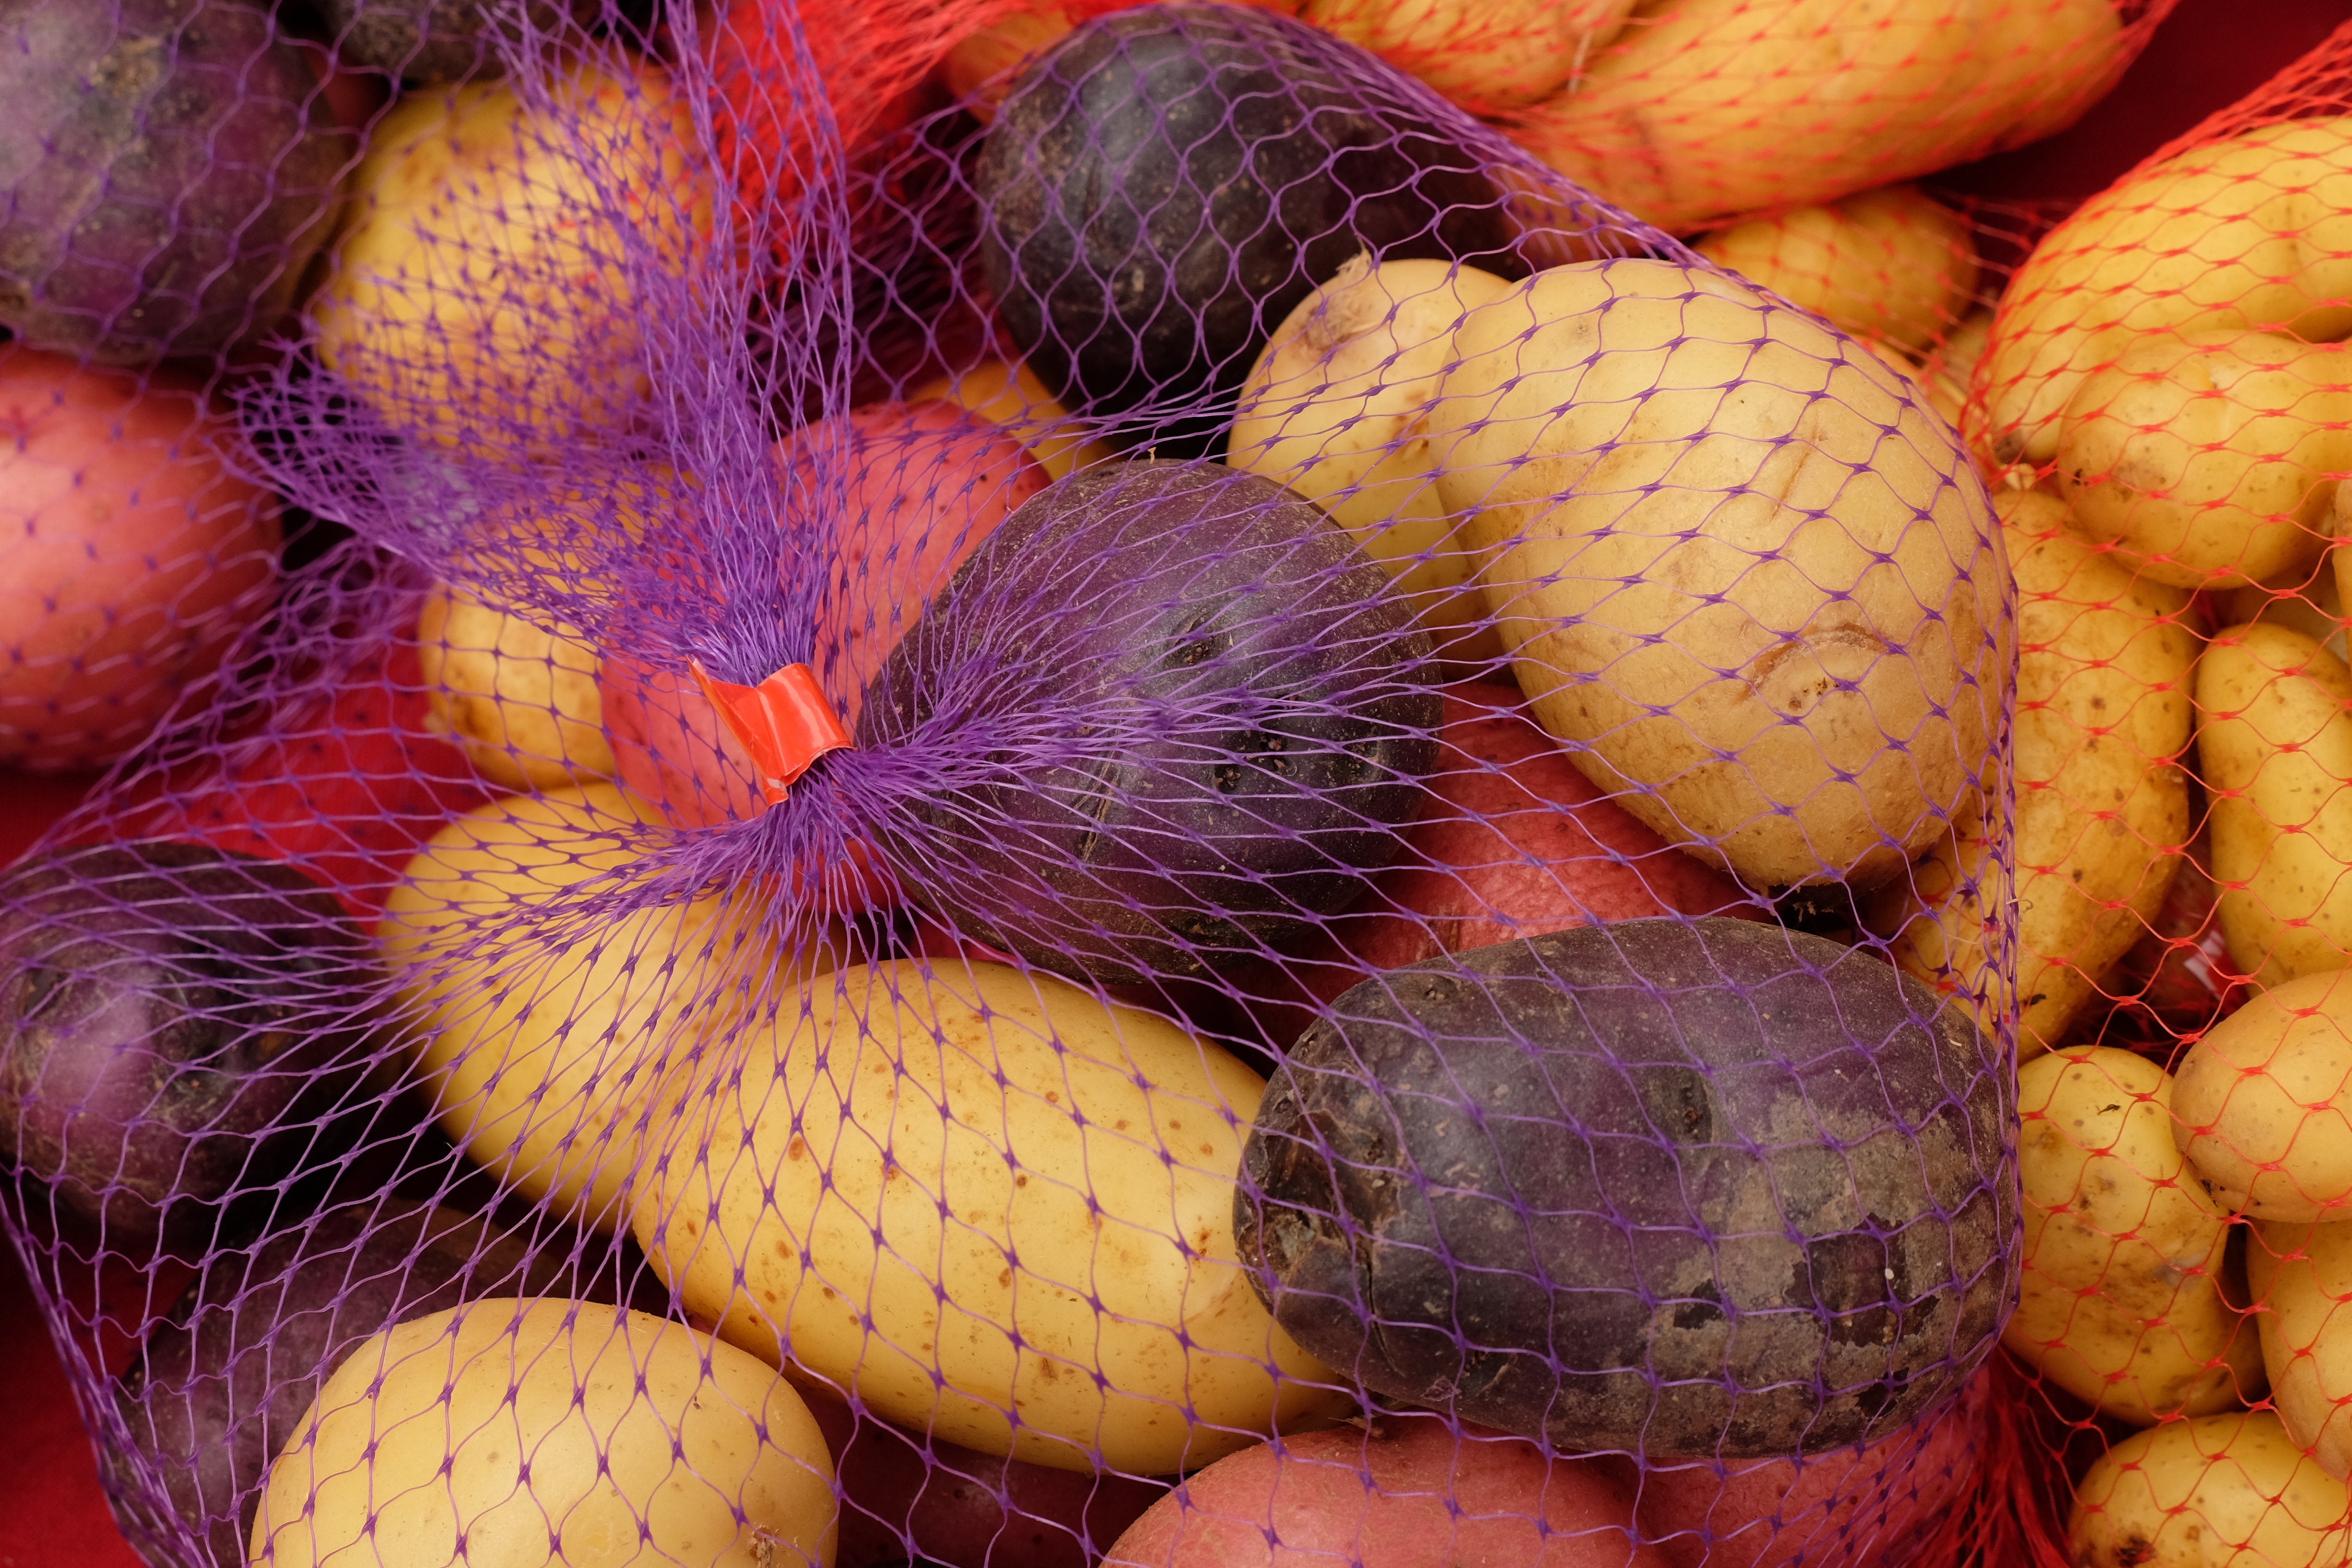
plant, bunch, fruit, flower, petal, food, produce, vegetable, market, healthy, raw, potatoes, flowering plant, land plant